Ise-Yachi Station

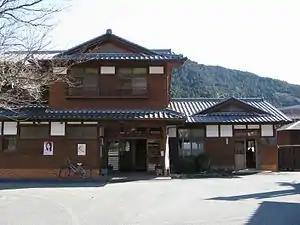
Ise-Yachi Station

is a passenger railway station in located in the city of Tsu, Mie Prefecture, Japan, operated by Central Japan Railway Company (JR Tōkai).